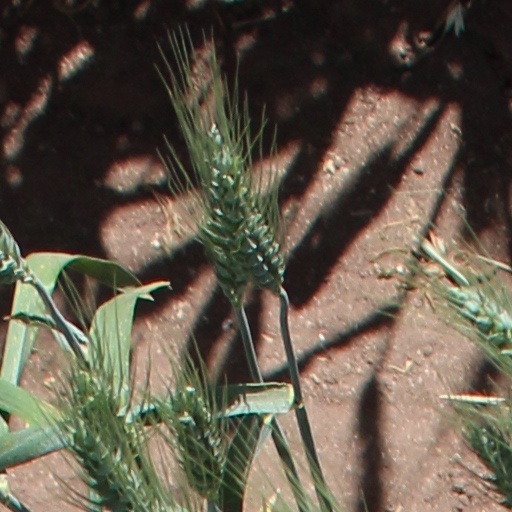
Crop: wheat